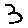
Label: 3